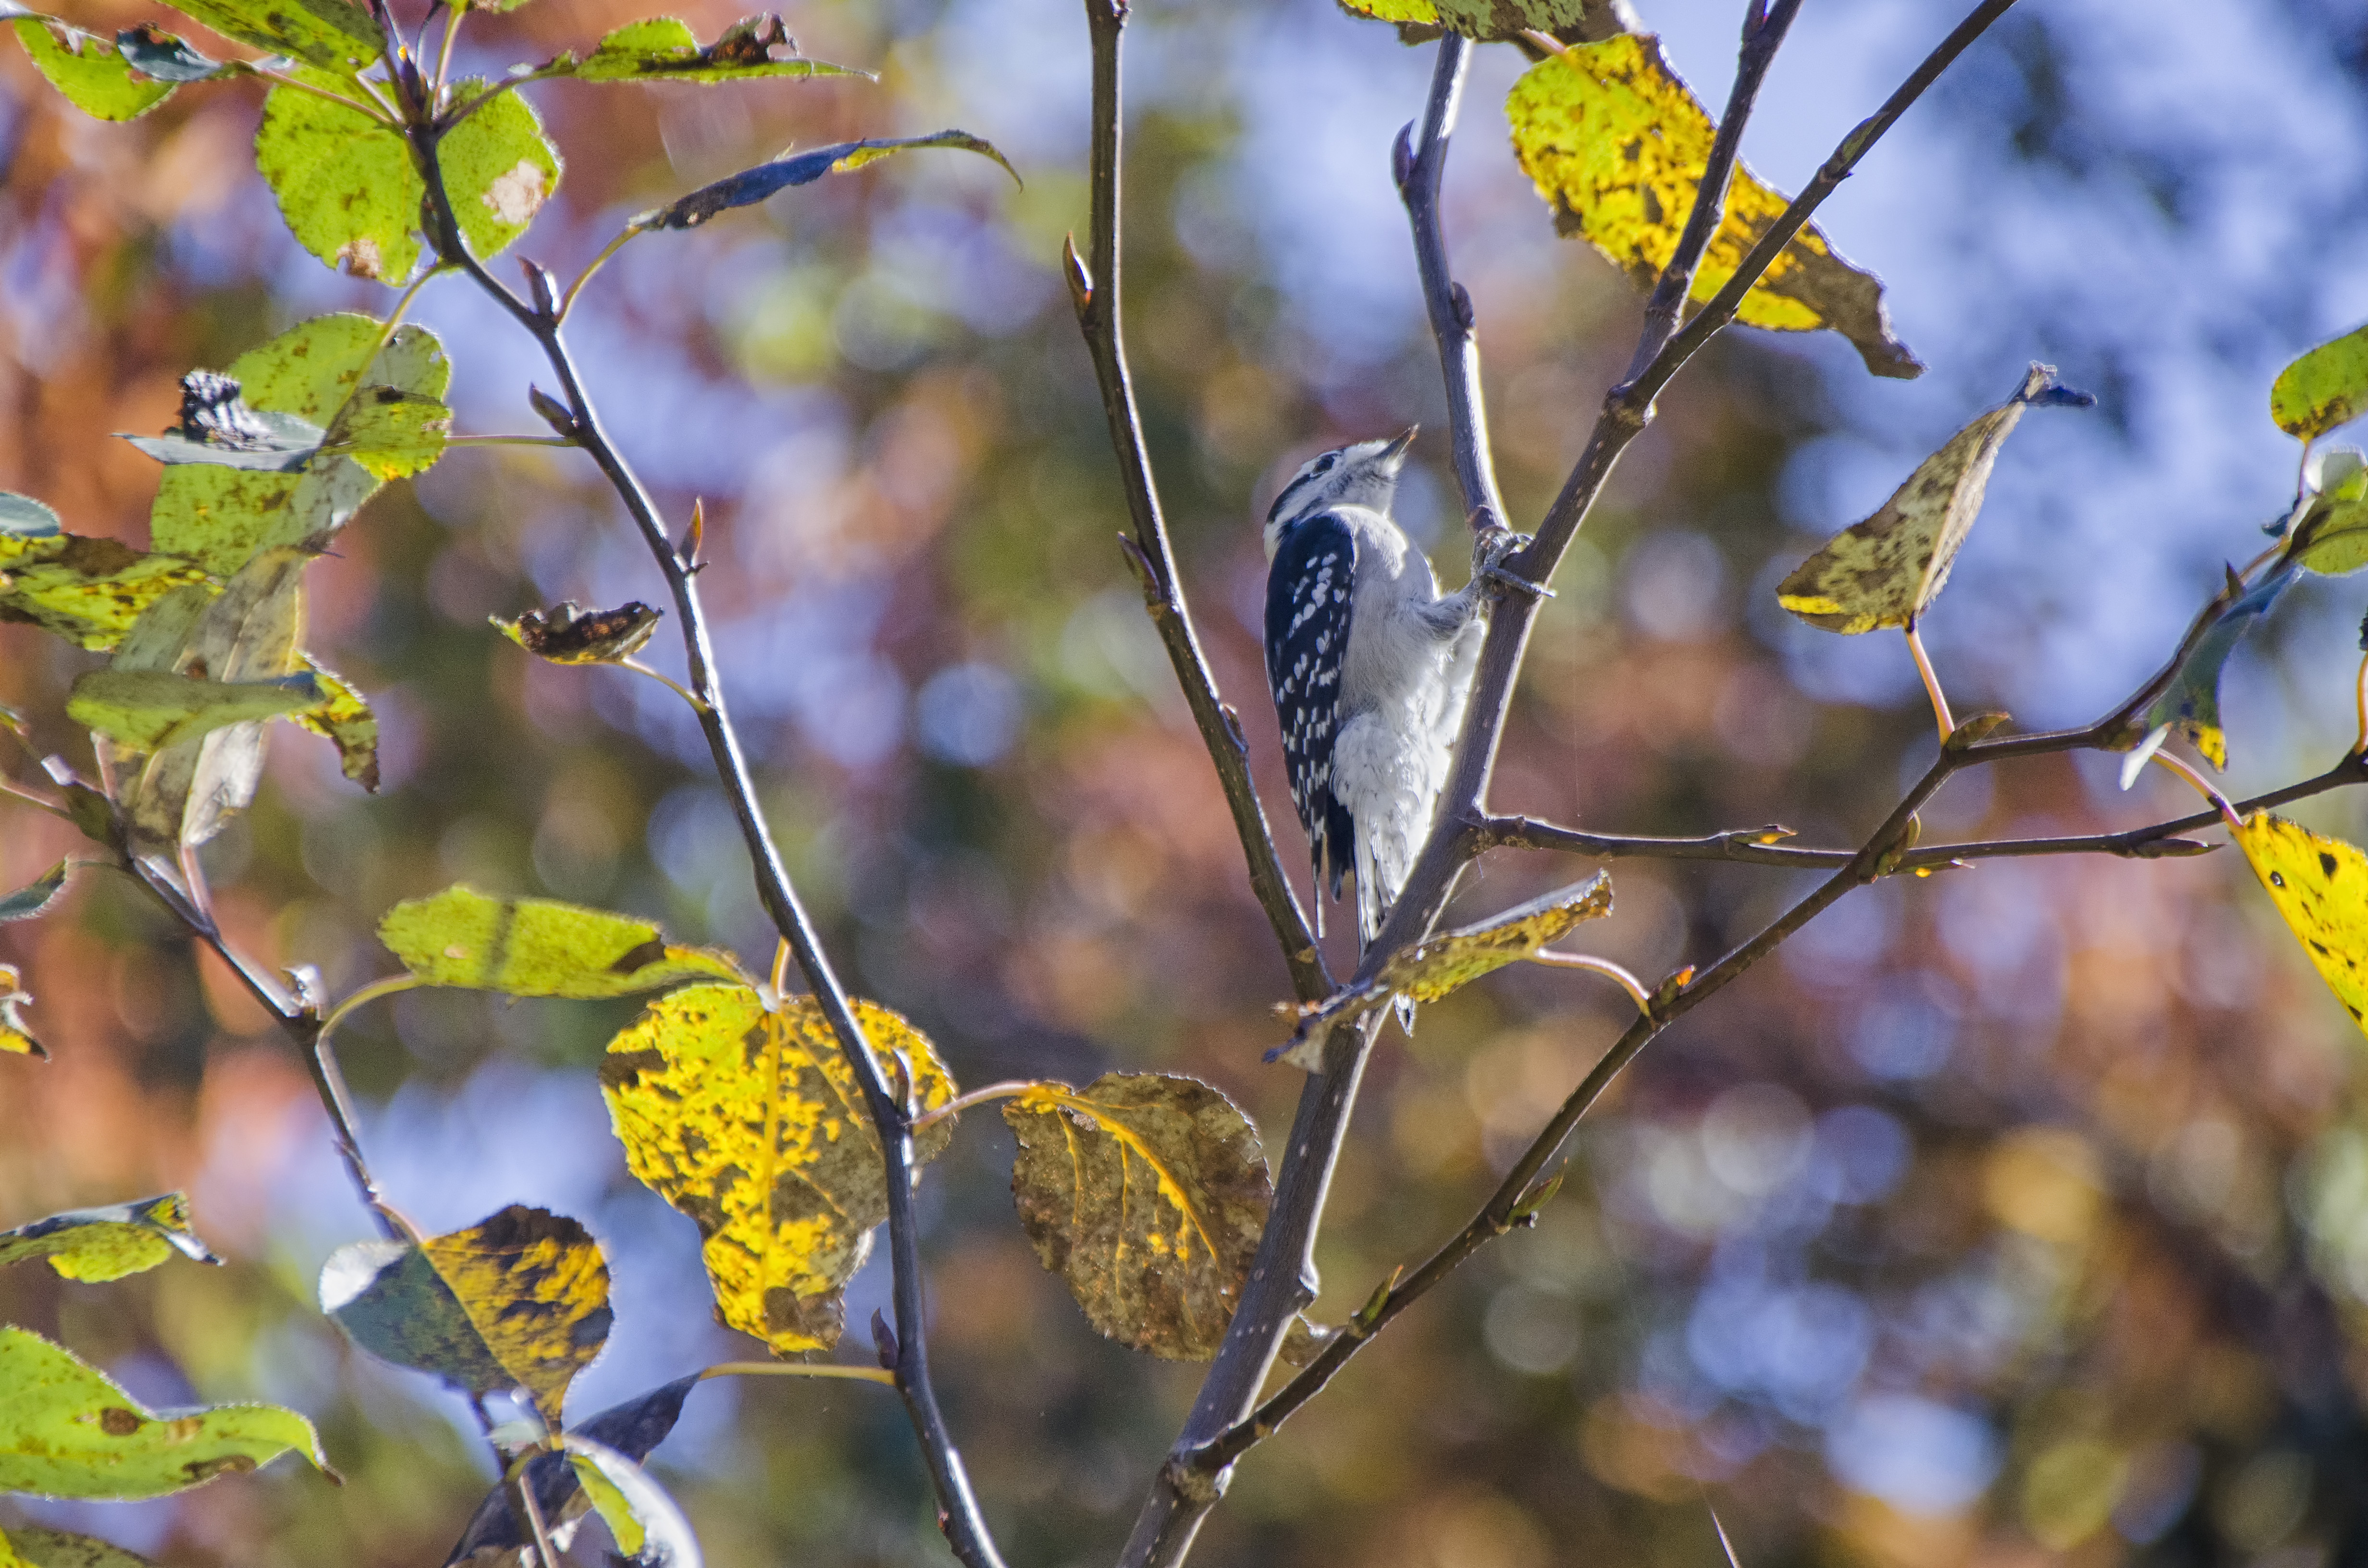
tree, nature, branch, blossom, bird, plant, sunlight, leaf, flower, spring, green, autumn, botany, yellow, flora, season, twig, canada, deciduous, quebec, woodpecker, sherbrooke, oiseau, pic, mineur, downy, woody plant